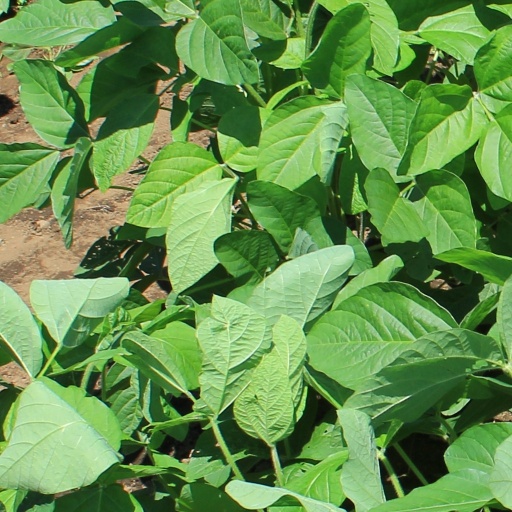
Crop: soybean